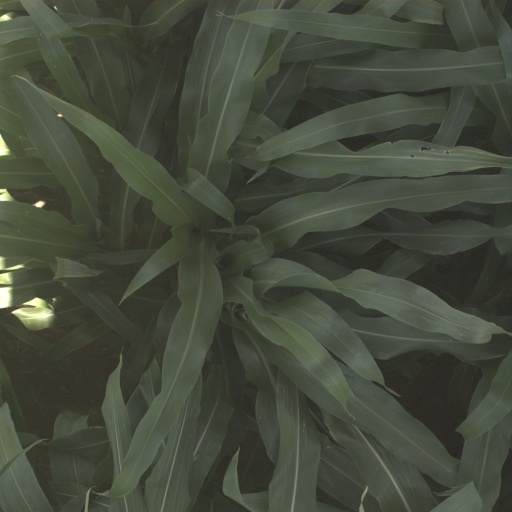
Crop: sorghum